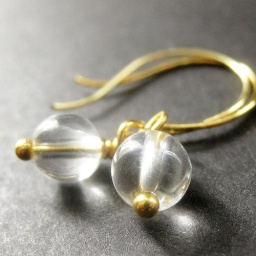
Clear glass ball drop earrings designed with delicate handmade earring hooks in gold tone wire.